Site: brandenburg
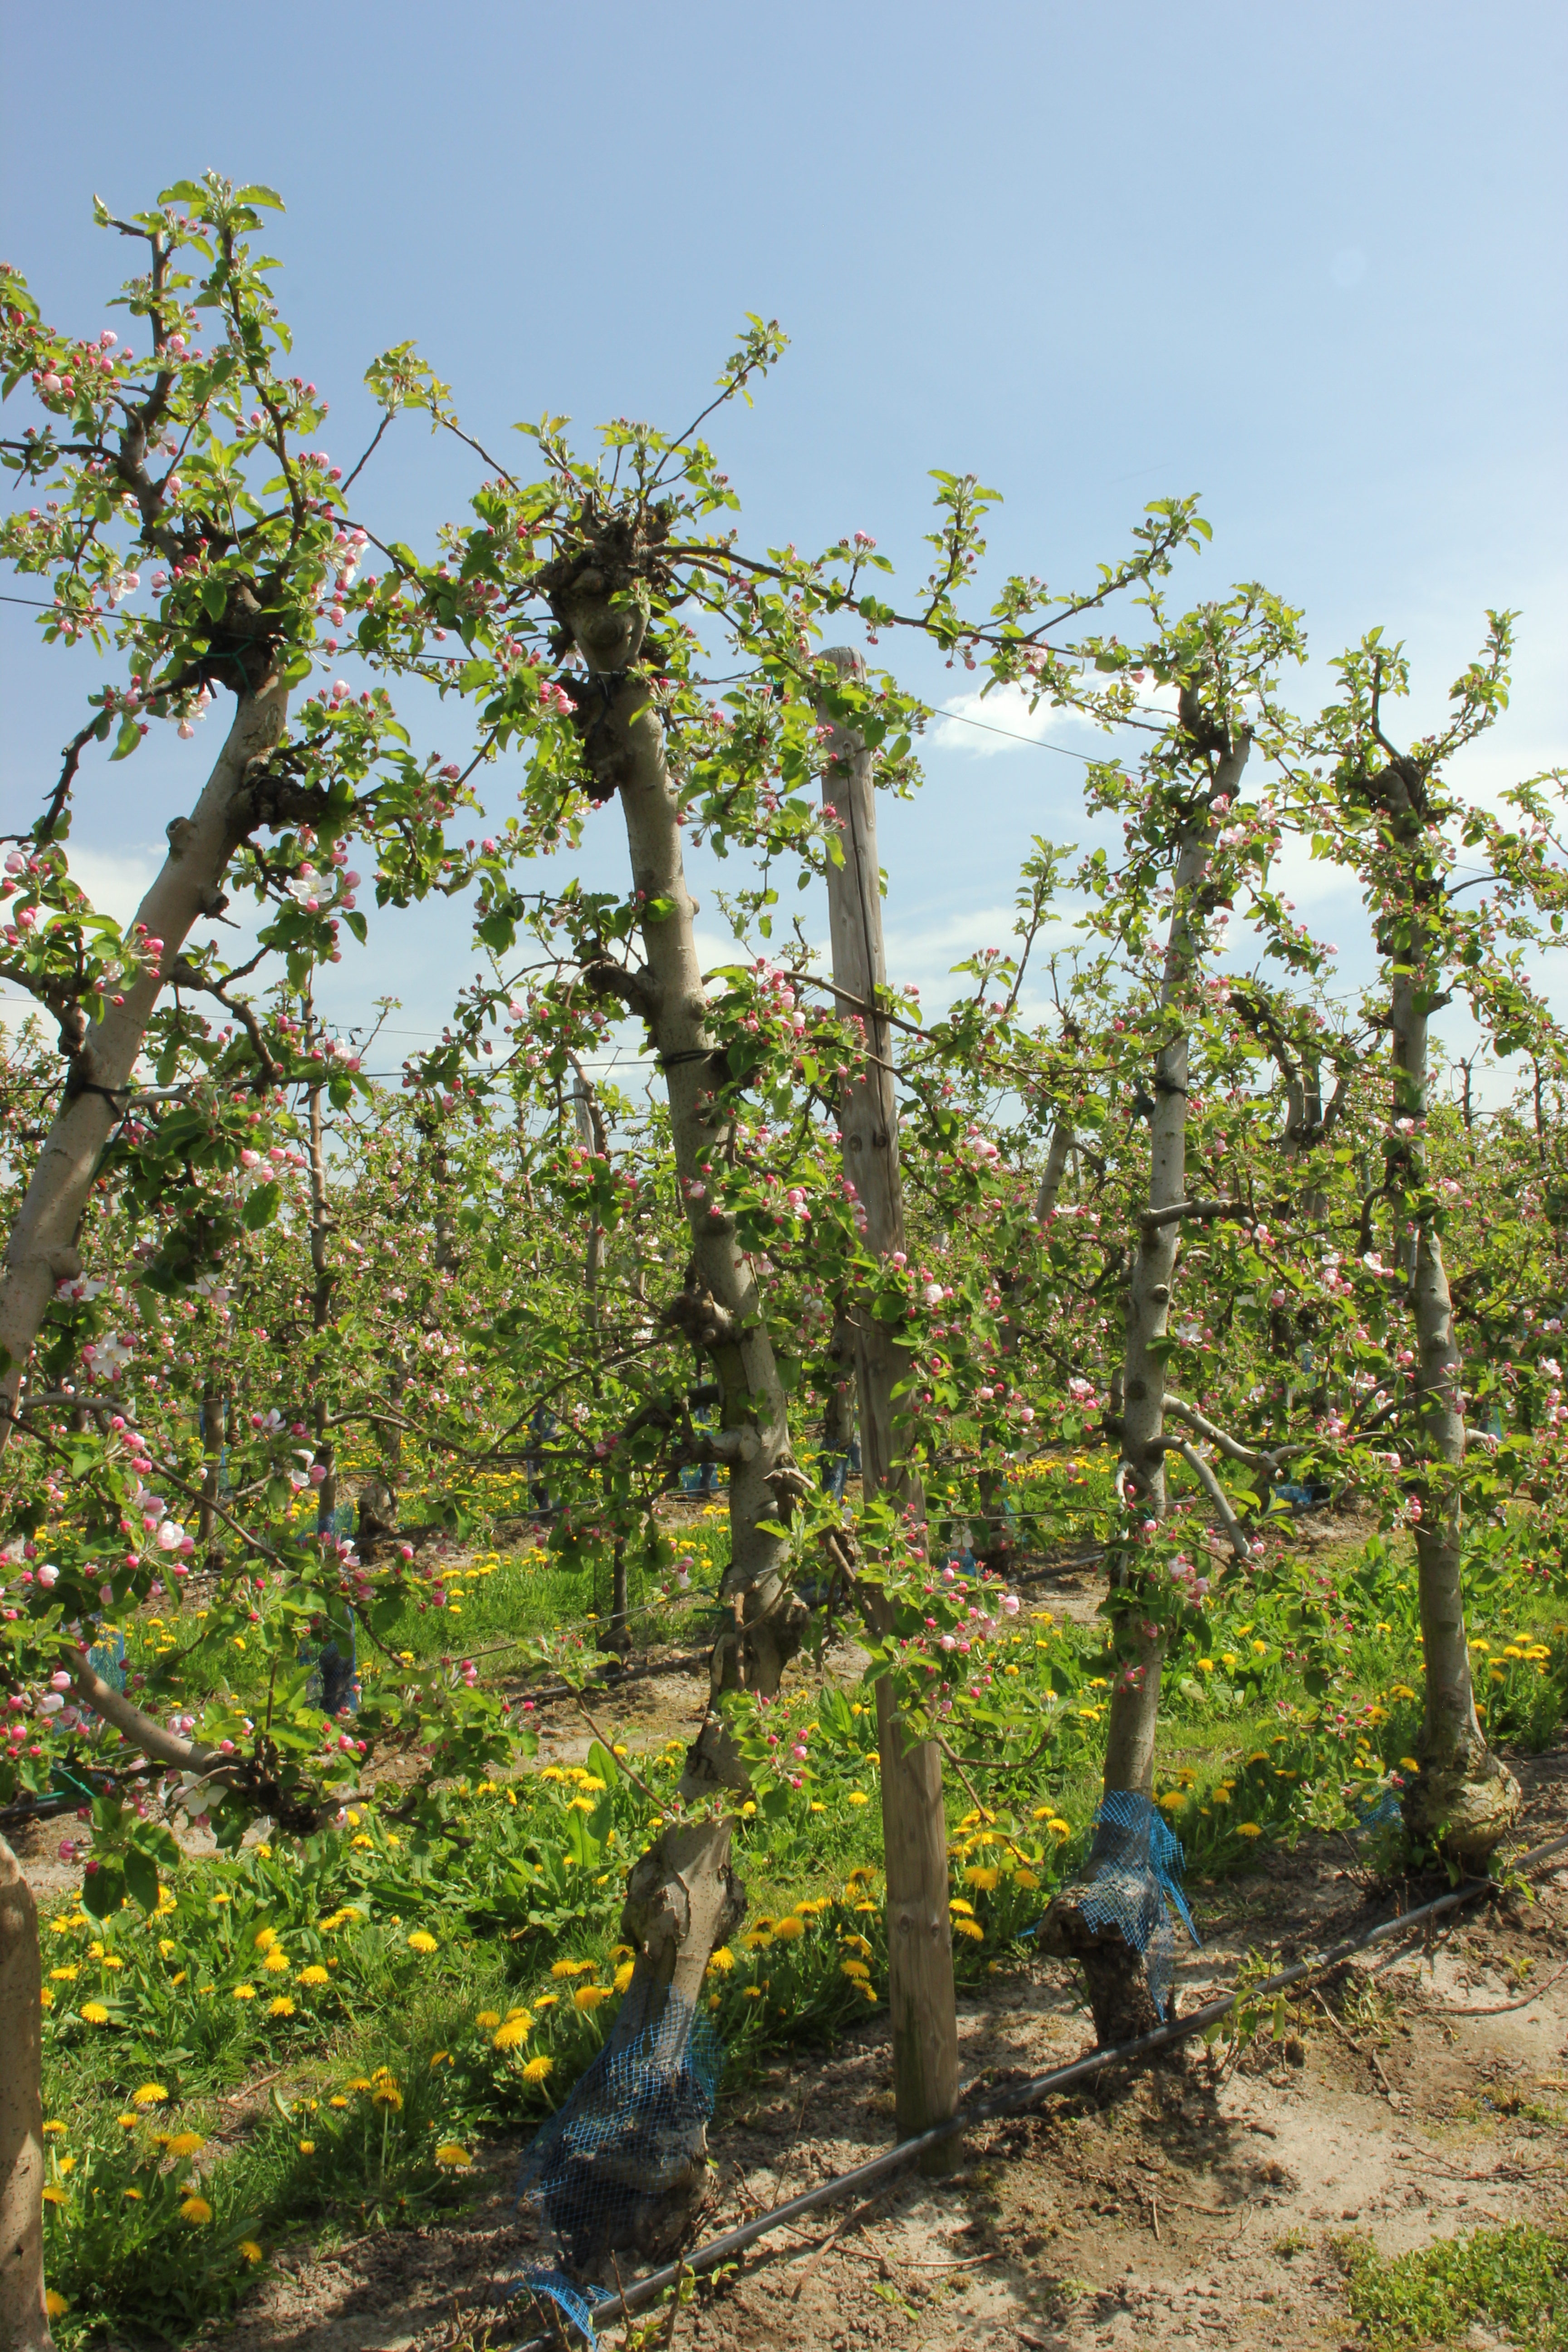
Growth stage (BBCH 57): Inflorescence emergence